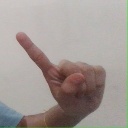
अक्षर: ए